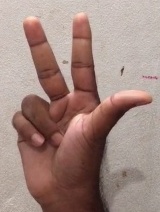
ASL sign: 3